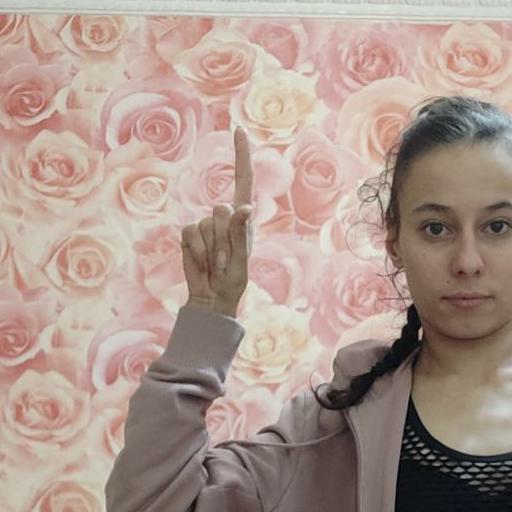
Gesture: one